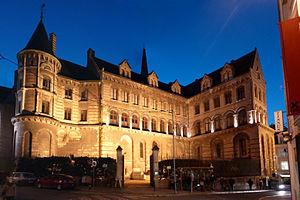
Angers compte 2 892 sites inscrits à l’inventaire général du patrimoine culturel et 100 monuments répertoriés à l'inventaire des monuments historiques, parmi lesquels 69 % de bâtiments civils et 21 % d’édifices religieux. Environ 41 % de ces bâtiments sont du Moyen Âge, 36 % de l'époque moderne, 18 % du XIXᵉ siècle et 3 % seulement du XXᵉ siècle. La ville est par ailleurs labellisée Ville d’Art et d’Histoire.
Angers est une commune de l'Ouest de la France située au bord de la Maine, préfecture du département de Maine-et-Loire dans la région Pays de la Loire.
Le Palais du Tau est l'ancienne résidence des évêques d'Angers, actuellement maison diocésaine des œuvres classée monument historique.